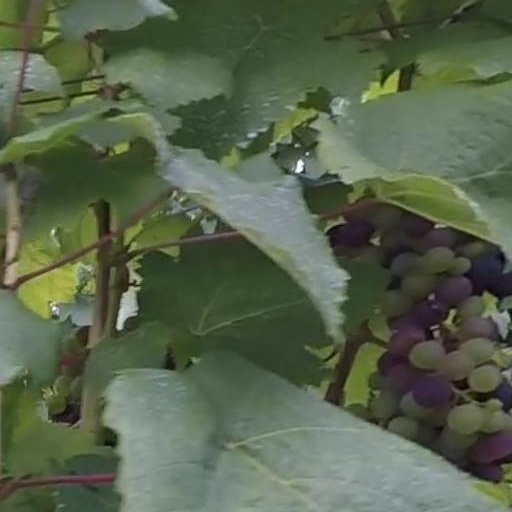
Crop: grape